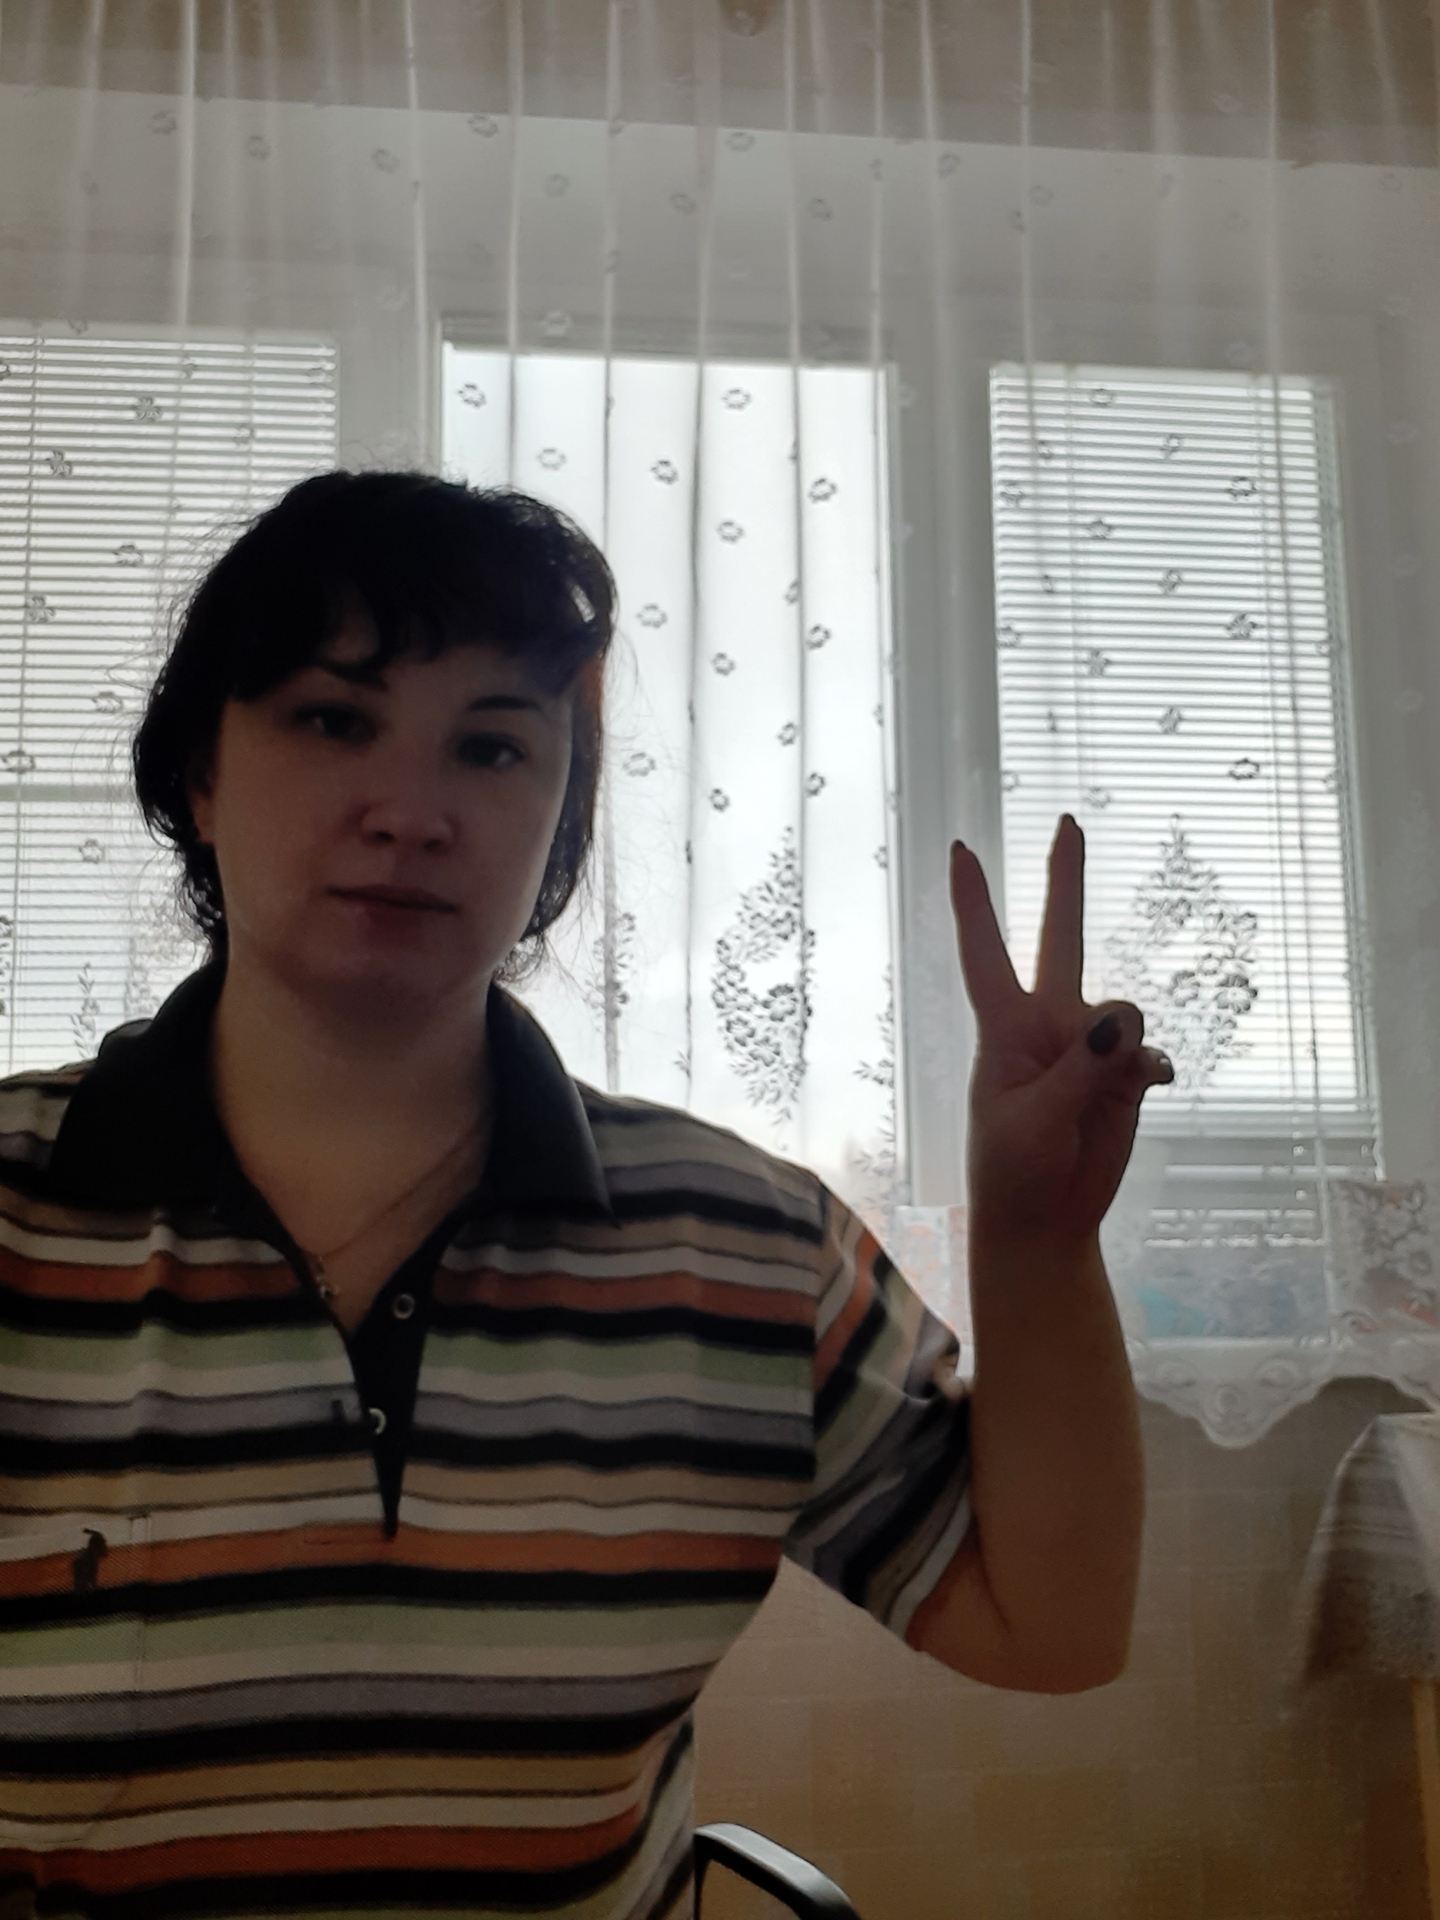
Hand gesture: peace